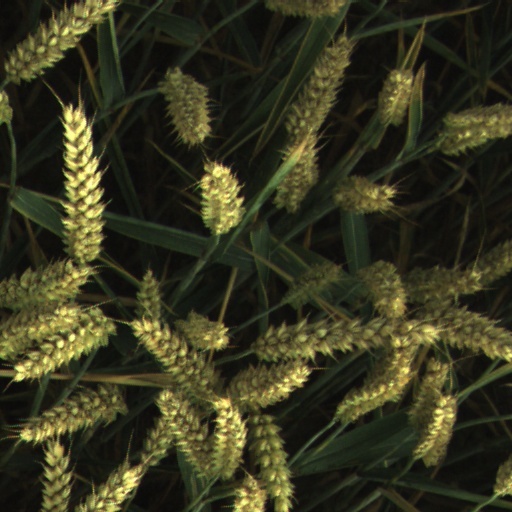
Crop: wheat